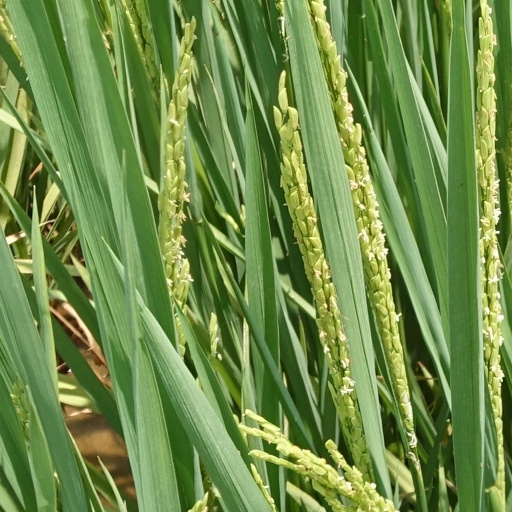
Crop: rice